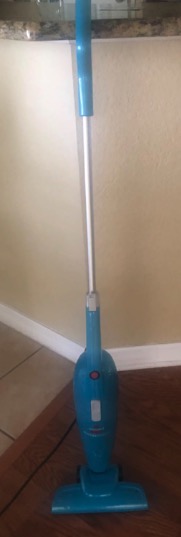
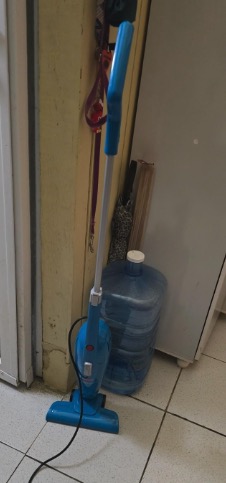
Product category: items_vacuum
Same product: yes